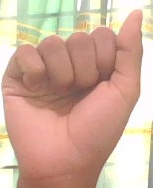
ASL sign: A